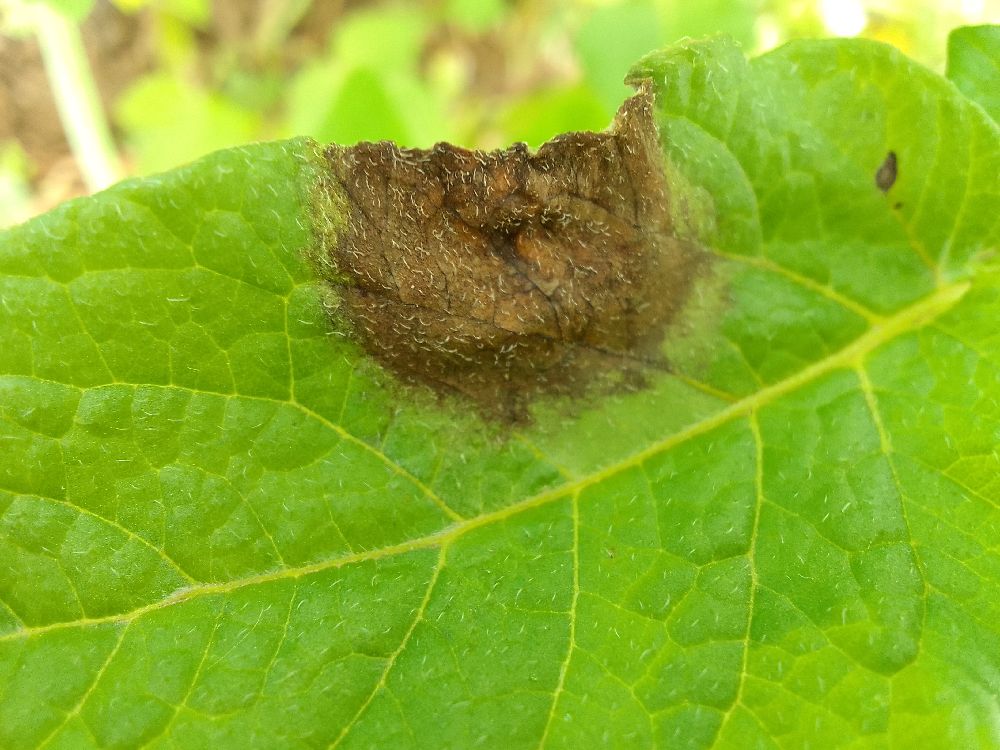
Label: Late blight